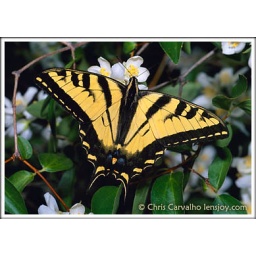
Swallowtail butterfly feeding on mock orange flowers along Klickitat River in Washington. Provia 100F 35mm chrome